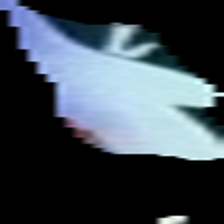
View: front
Type: Dress
Category: Ladies
Brand: Pieces
Colors: Black, Brown, Green, Multicolor
Material: 100% polyester
Pattern: Floral print
Cut: Regular
Size: L
Season: All
Stains: Major
Damage: fläckar
Damage location: top right
Damage 2 location: bottom left
Damage 3 location: top right
Price range: <50
Recommended usage: Export
Description: svart byxdress med blommor på, fläckar fram
Comment: byxdress